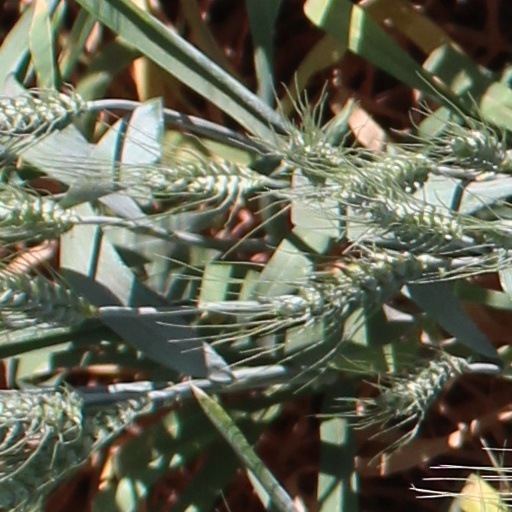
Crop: wheat